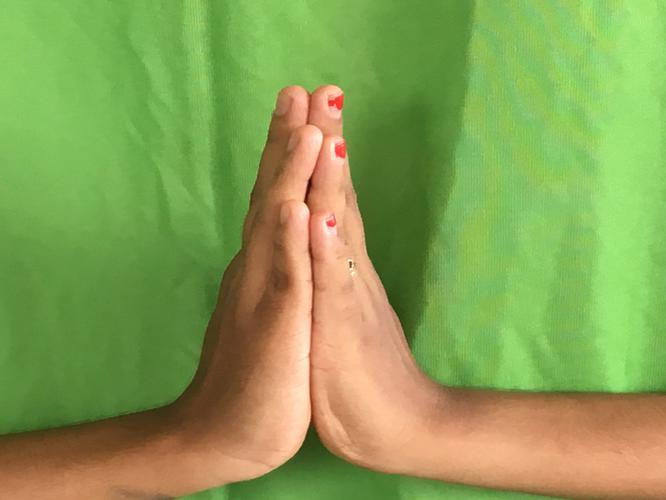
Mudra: Anjali
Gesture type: double_hand